Bain-marie

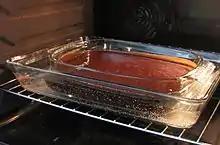
An improvised bain-marie being used to melt chocolate

In small scale soap-making, a bain-marie's inherent control over maximum temperature makes it optimal for liquefying melt-and-pour soap bases prior to molding them into bars. It offers the advantage of maintaining the base in a liquid state, or reliquefying a solidified base, with minimal deterioration. Similarly, using a water bath, traditional wood glue can be melted and kept in a stable liquid state over many hours without damage to the animal proteins it incorporates.